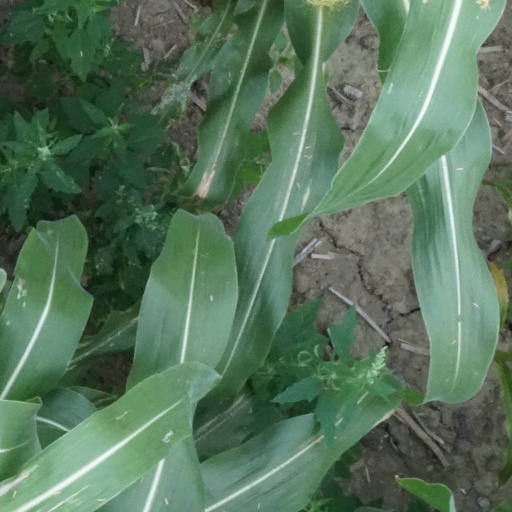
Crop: maize; corn